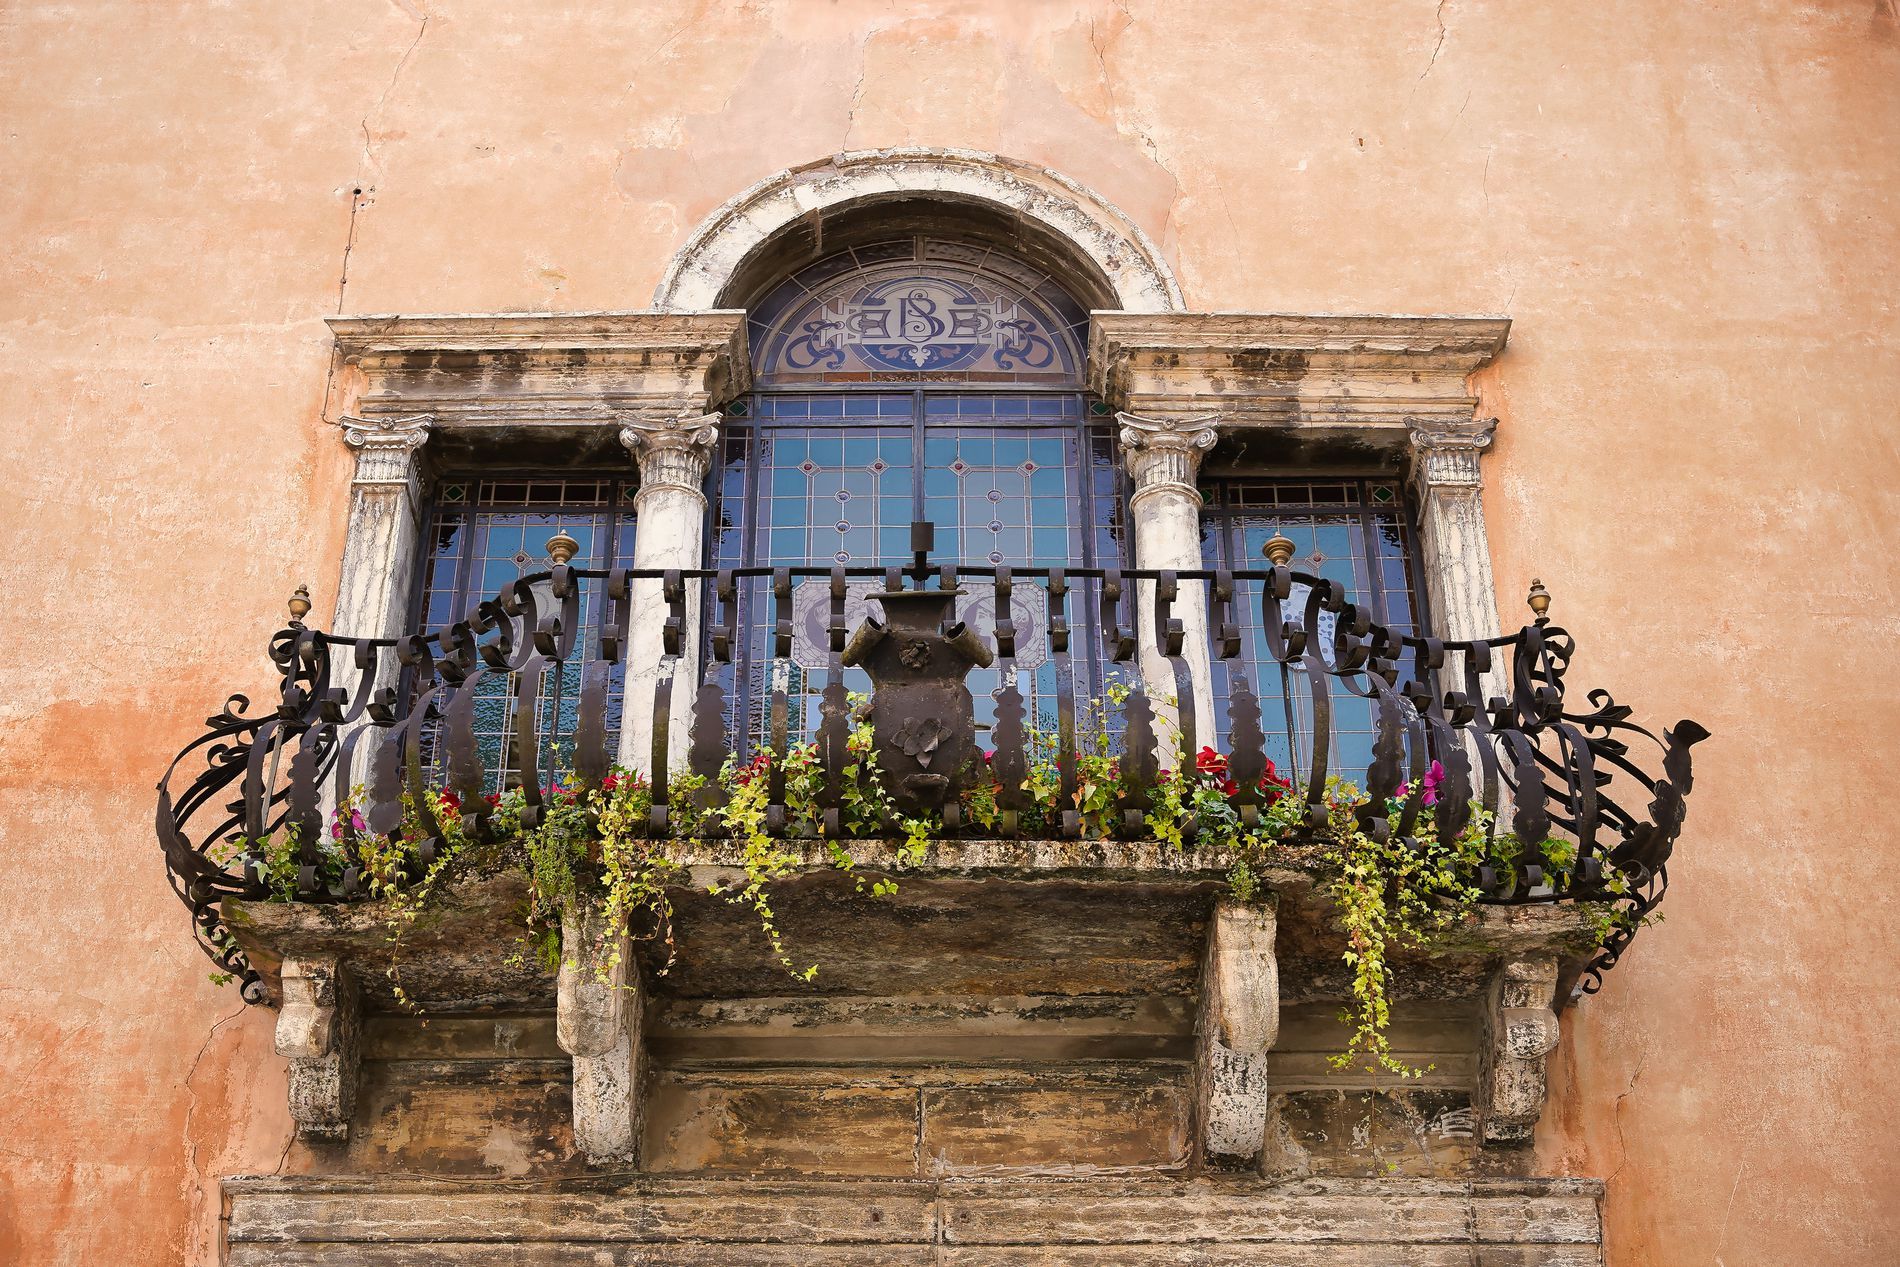
old ornate balcony
The image depicts an old, ornate balcony with a wrought iron railing adorned with cascading green plants.
The overall setting suggests a European architectural style.
The image showcases an ornate building balcony with a decorative iron railing and green plants.
The photo is taken at eye level, under natural lighting.
Labels: Architecture, Balcony, Building, Gate, Window, Handrail, plants
Camera: SONY ILCE-7M3
Lens: 24-70mm F2.8 DG DN | Art 019
Aperture: F4
Exposure: 1/160 sec
ISO: 100
Focal length: 46.1 mm